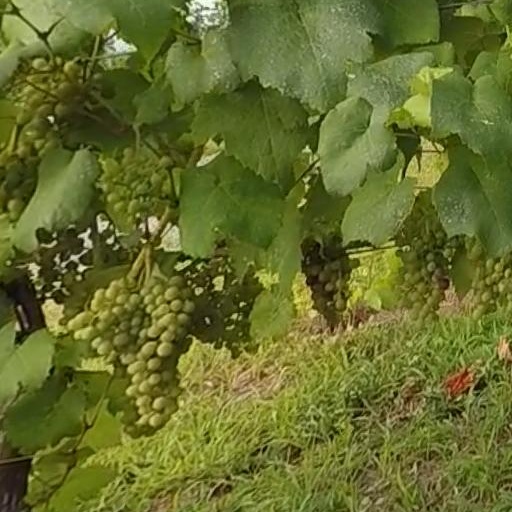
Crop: grape